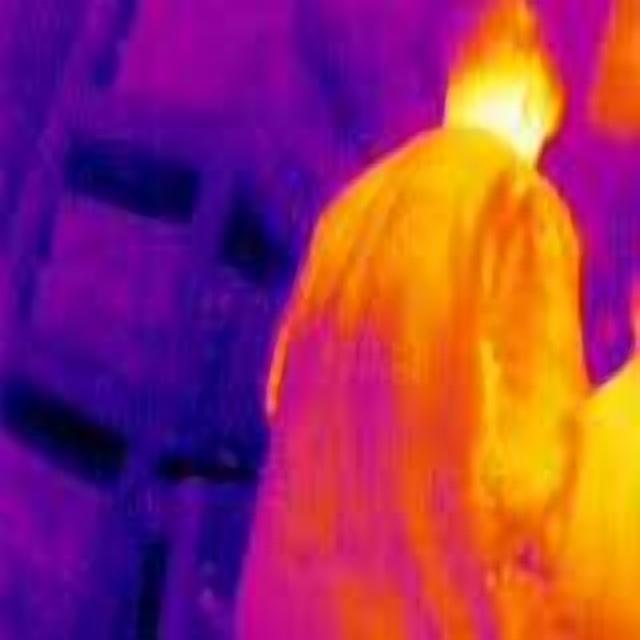
Detected objects:
label: person